Heinrich Morf

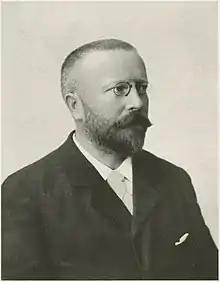
Heinrich Morf

Heinrich Morf (23 October 1854, in Münchenbuchsee – 23 January 1921, in Thun) was a Swiss linguist and literary historian.